Royal Roads Military College

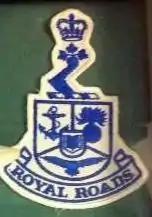
Royal Military College of Canada embroidered patch

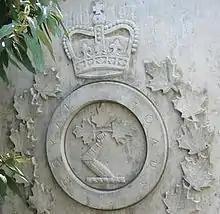
Royal Roads Military College carving

By 1955, Royal Roads had a drum and bugle corps. The Brass and Reed Band had already been formed by 1975. WO George Dunn, the first full-time Bandmaster, served from 1975 to 1979. The Pipes and Drums performed at parades, public relation trips and recruit shows. The Pipe Section and the Drum Section performed at mess dinners; parades; sporting events; ceremonies (official or squadron); weddings; funerals; public relations; wing events; Christmas and Graduation Balls; private events; and holidays.